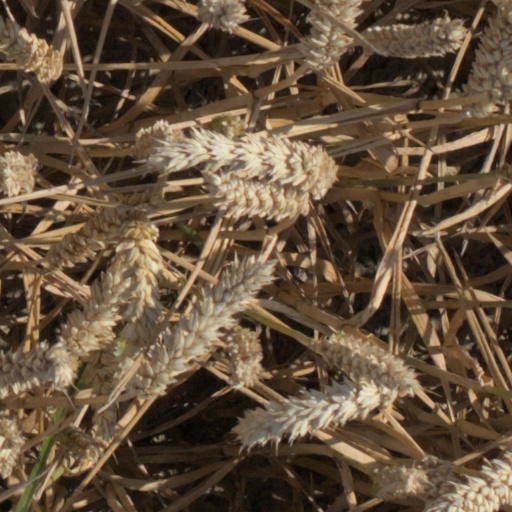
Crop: wheat